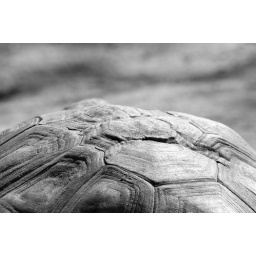
A giant tortoise in black and white. Nice high contrast by Aperture 3.